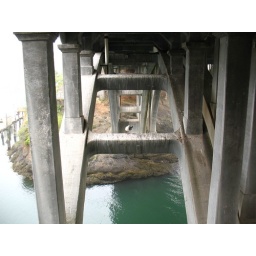
bridge over water